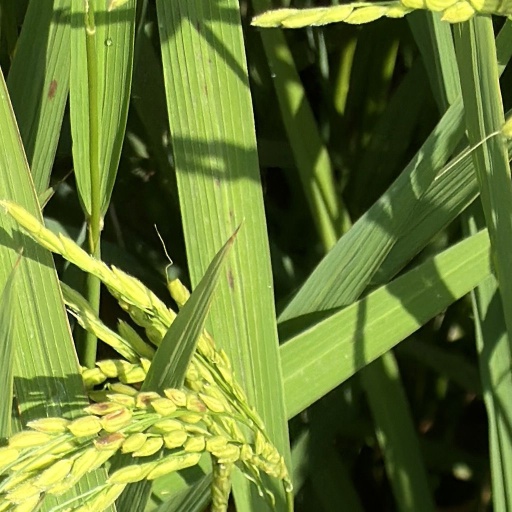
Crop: rice